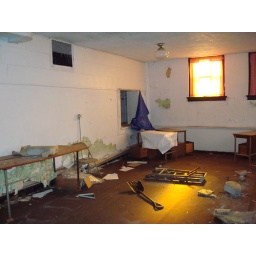
Used to eat here and put the dirty dishes (yes dishes) in the window at the rear.